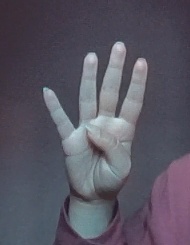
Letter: kaaf